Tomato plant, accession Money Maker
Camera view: horizontal (90 deg, fisheye); turntable rotation: 0 degrees
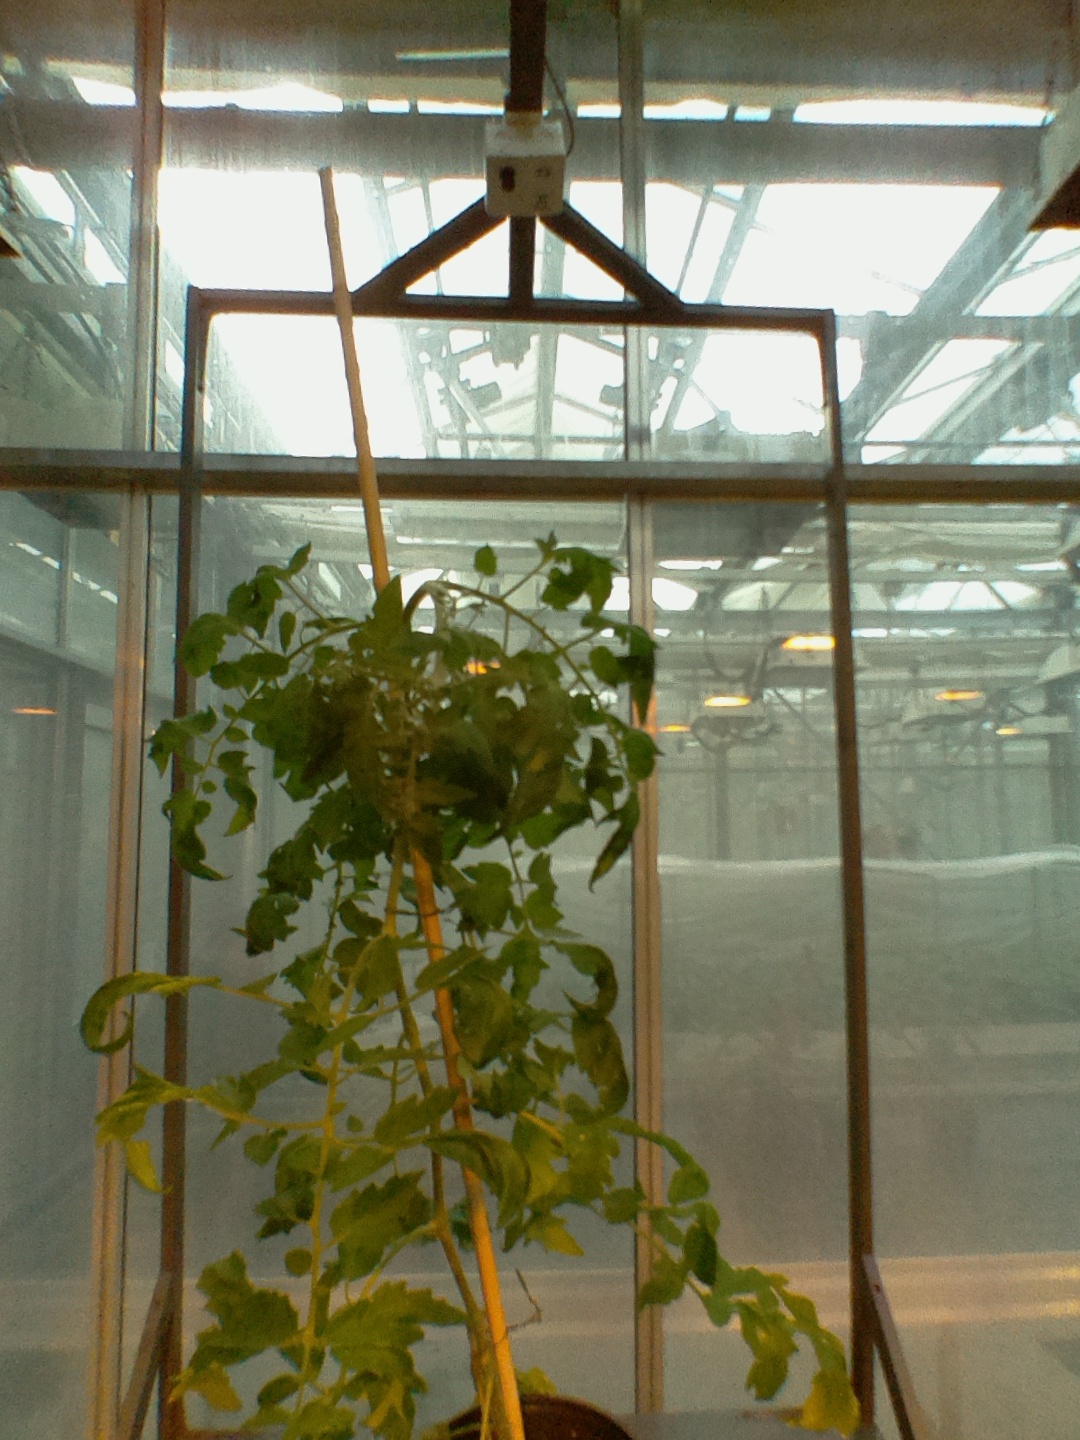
BBCH growth stage 69: End of flowering, 90%-100% of flowers open, more petals falling